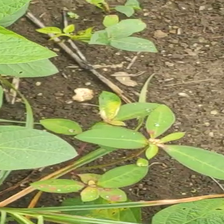
Weed species: Moti_dudhi(Euphorbia_geneculata_L)